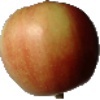
Label: Apple Red 2